Rothschild Pavilion

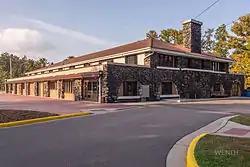

The Rothschild Pavilion is a dance hall located in Rothschild, Wisconsin. It was added to the National Register of Historic Places in 2002.